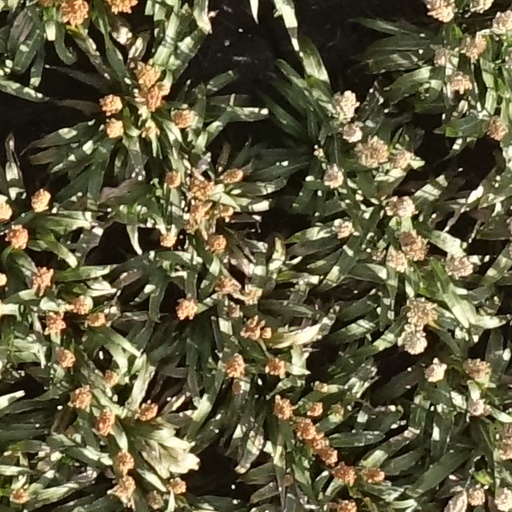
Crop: sorghum